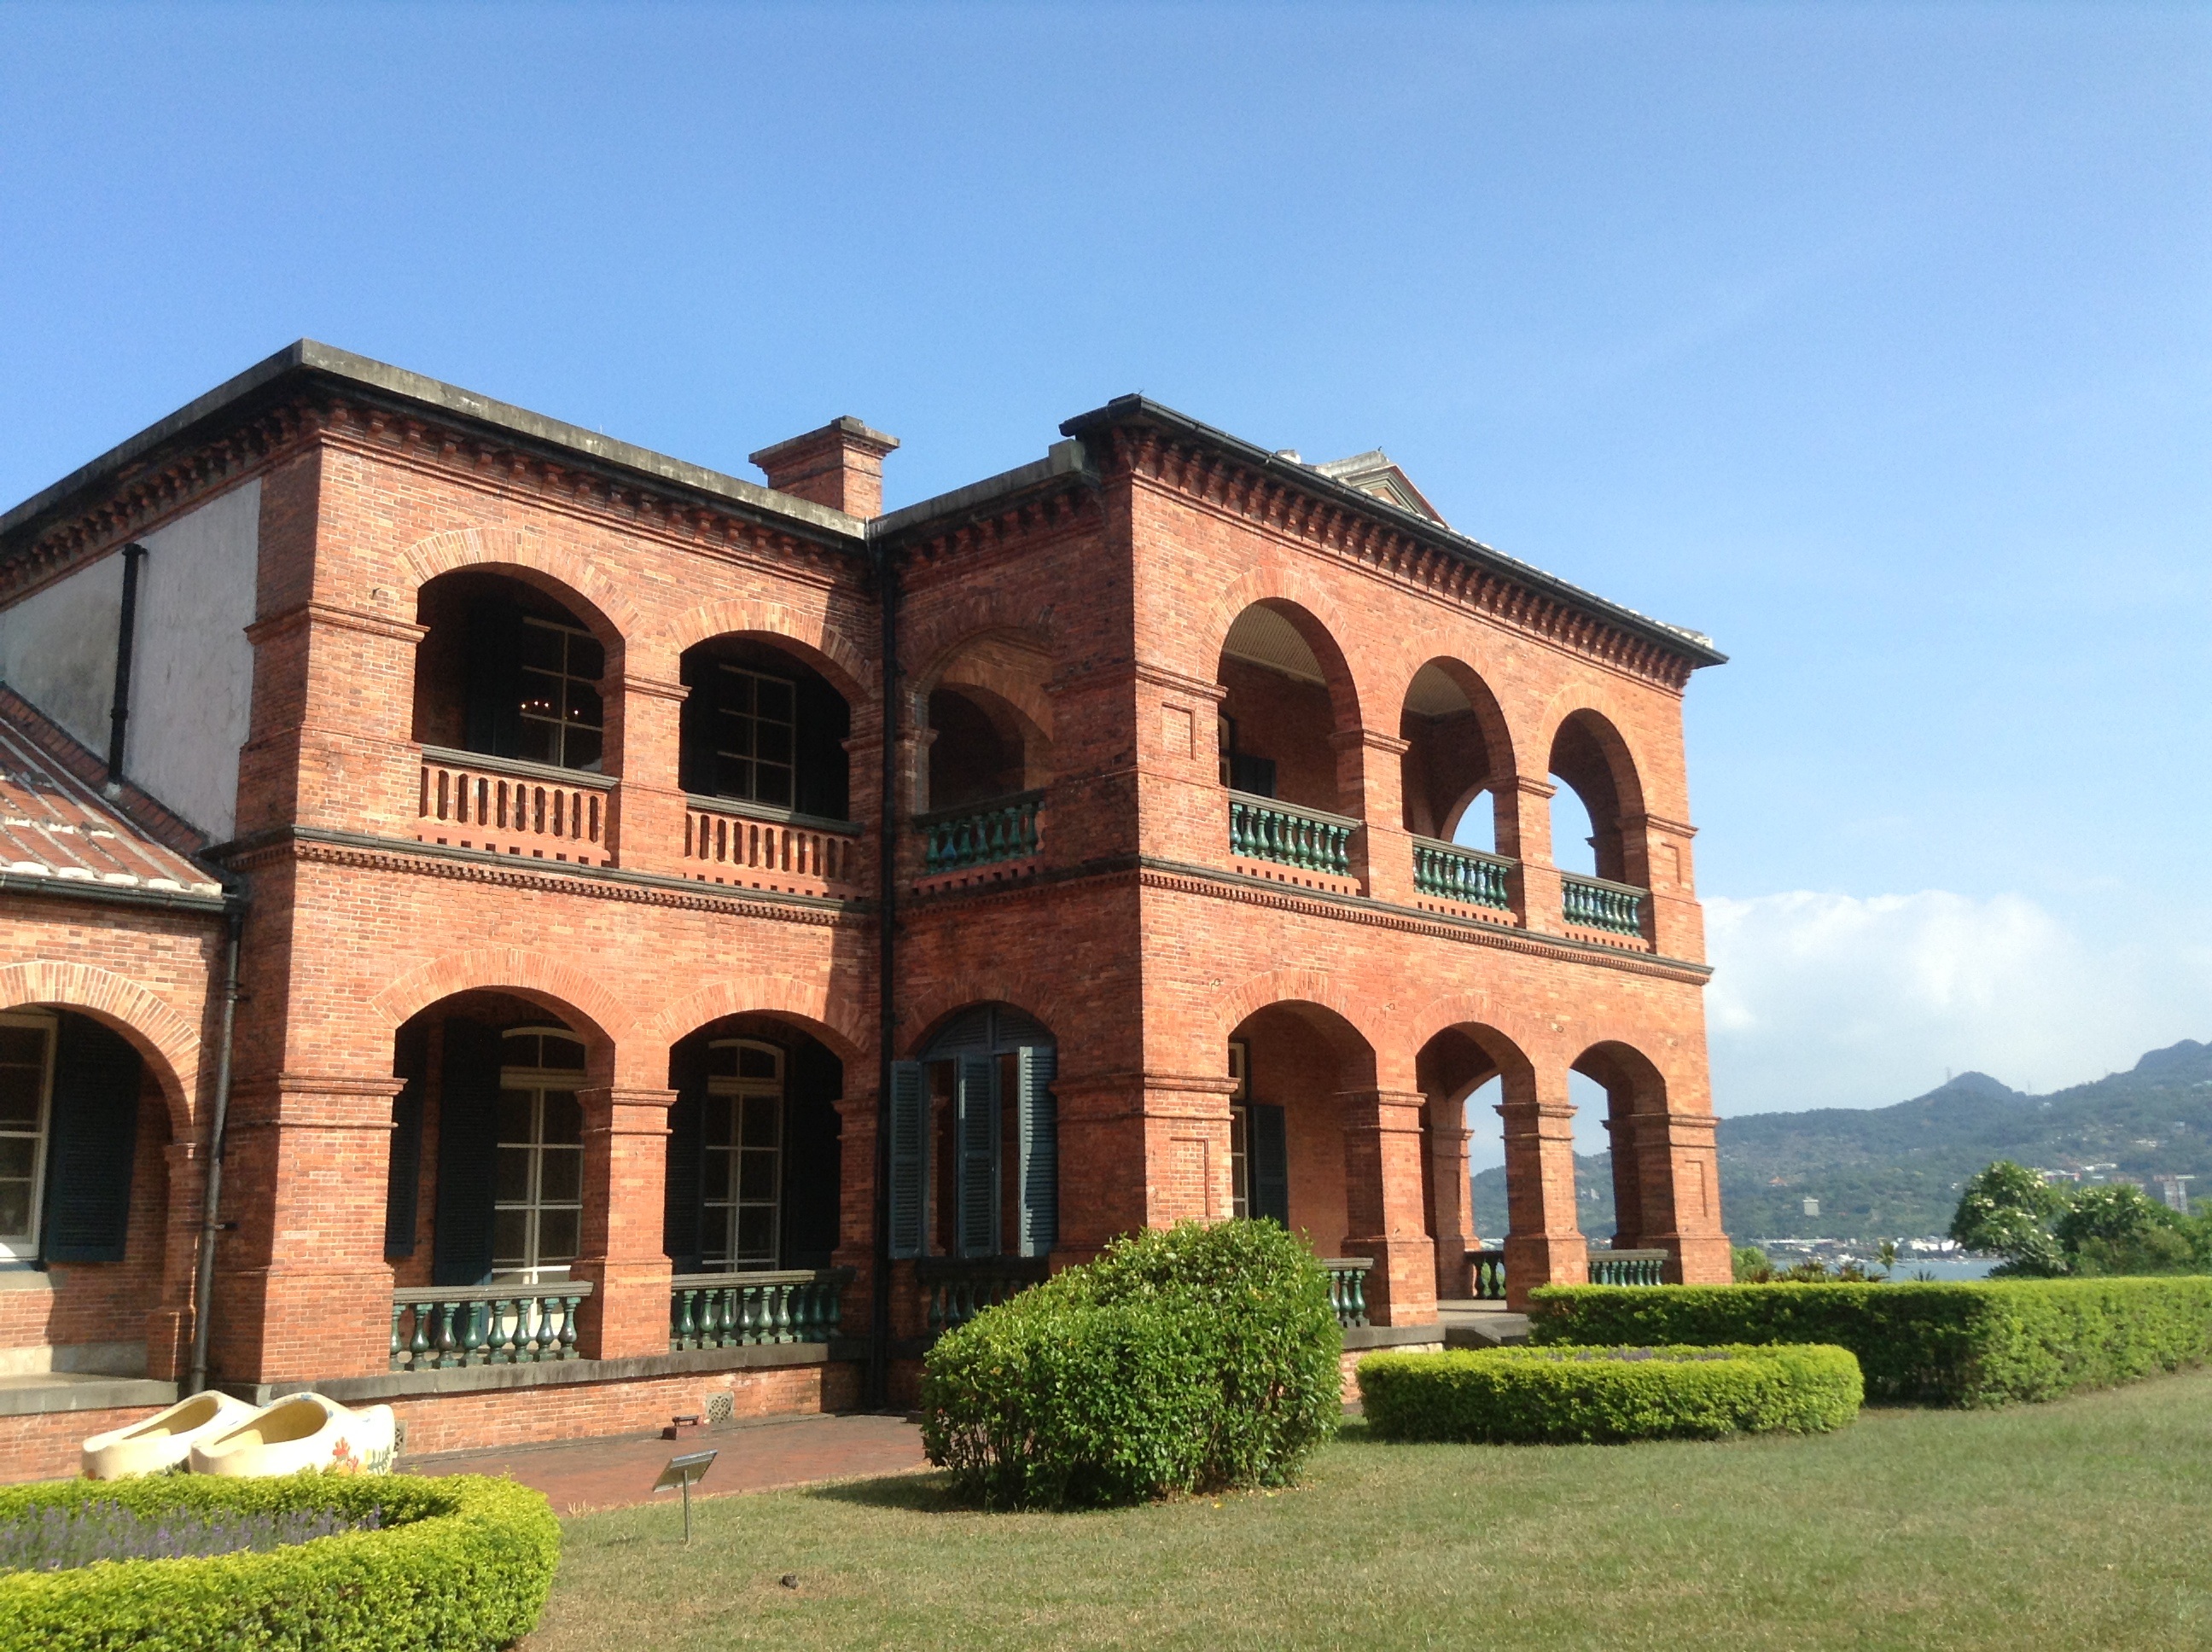
architecture, villa, mansion, building, palace, old, home, facade, property, estate, hacienda, manor house, real estate, the scenery, stately home